Ruislip Lido

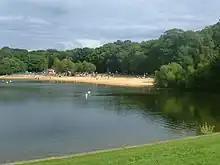
View of the south-east bay of the reservoir.

Ruislip Lido is a reservoir and artificial beach in Ruislip, within the London Borough of Hillingdon, England, situated between Ruislip Common, Ruislip Woods (a Site of Special Scientific Interest), and Poor's Field.